Sunami Station

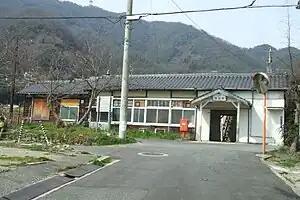
Sunami Station, February 2010

is a passenger railway station located in the city of Mihara, Hiroshima Prefecture, Japan. It is operated by the West Japan Railway Company (JR West).